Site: brandenburg
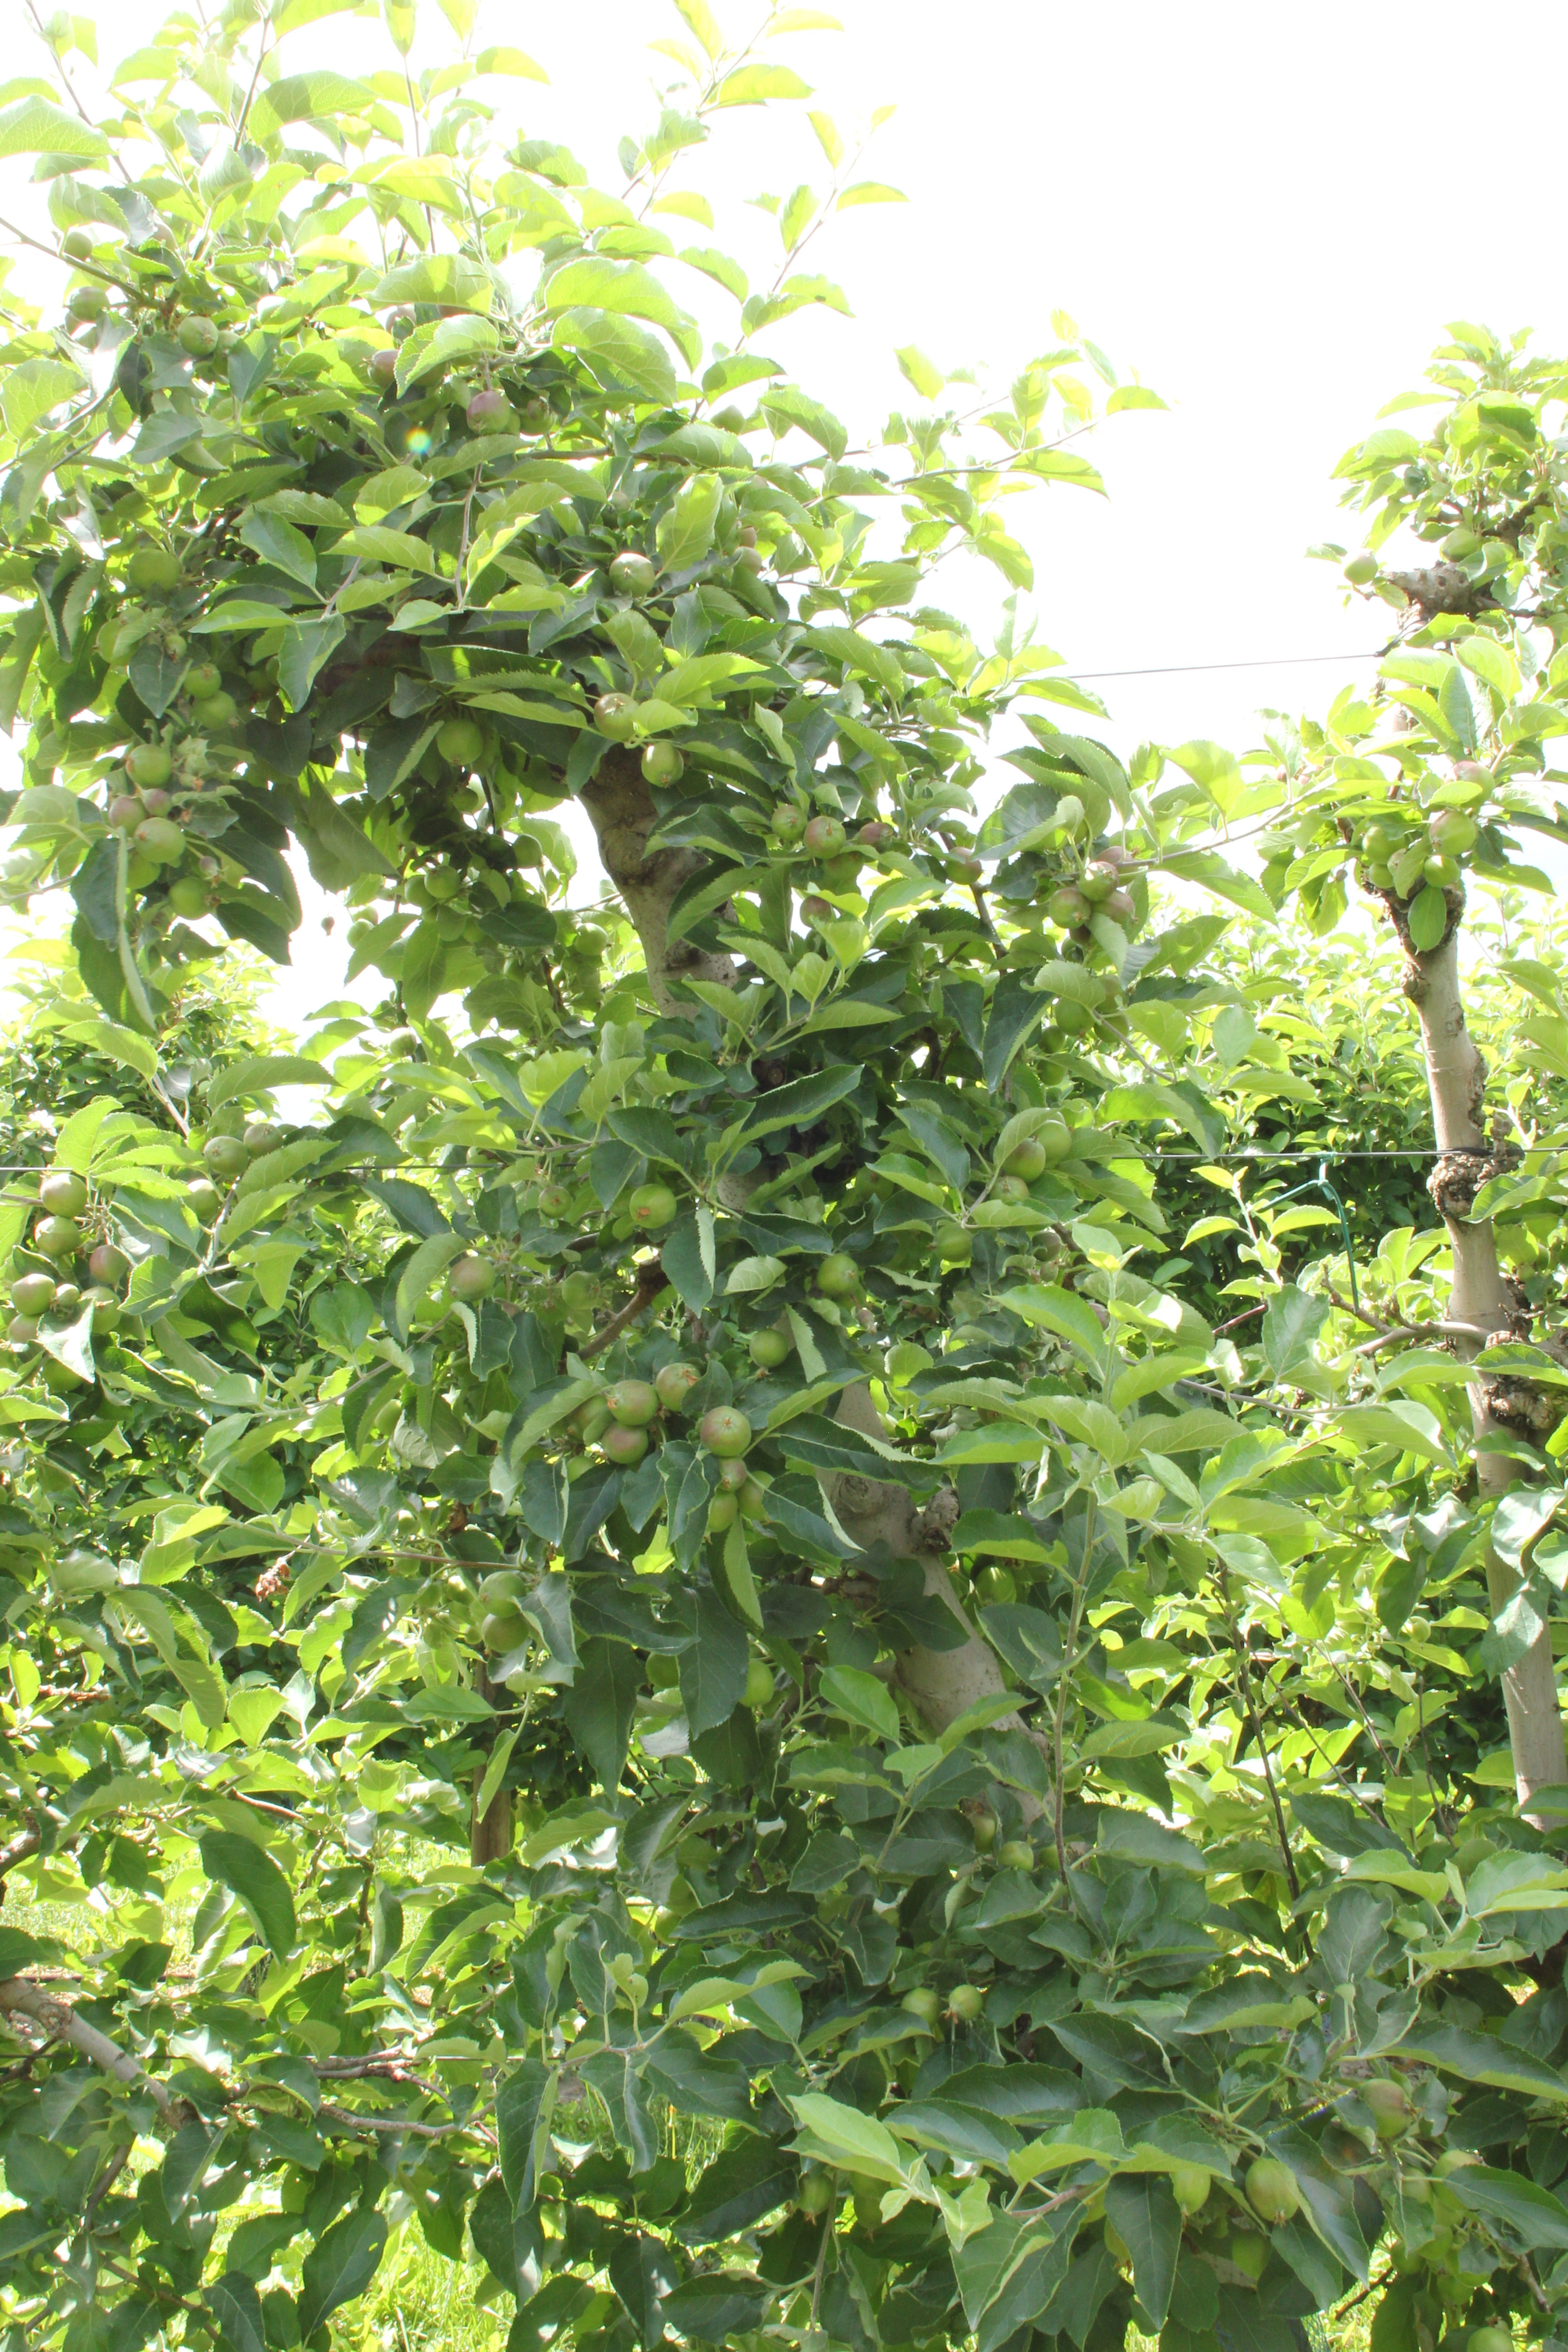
Growth stage (BBCH 73): Development of fruit